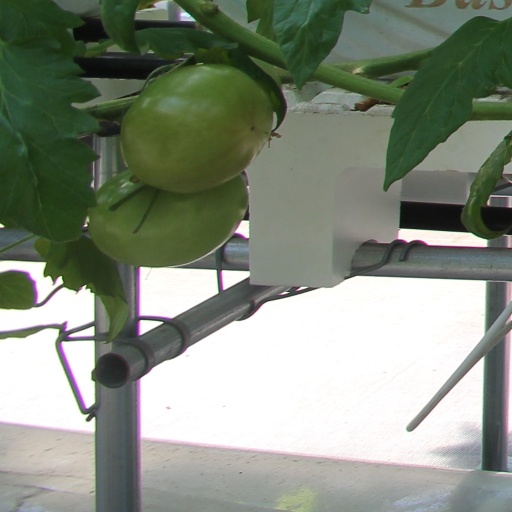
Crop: tomato